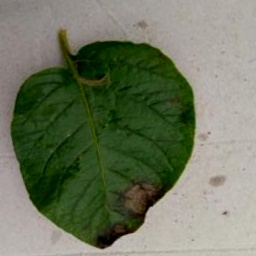
Etiqueta: Late Blight